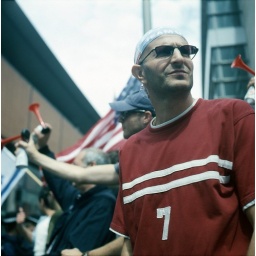
the flag was flying higher in the background but i missed it. &amp;quot;the fish was thiiiiiiiiiiis big, i swear&amp;quot;